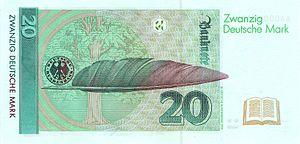
Le Hêtre aux Juifs : Scènes de la vie des montagnards westphaliens est une nouvelle de Annette von Droste-Hülshoff, parue en 1842 dans le Morgenblatt für gebildete Leser. L’histoire se déroule dans un village westphalien isolé appelé « village B. », dans un petit État allemand du XVIIIᵉ siècle, avant l’époque des grands bouleversements européens qui donneront lieu à la Révolution française. La nouvelle raconte l’histoire d’un meurtre non élucidé et évoque les événements l’ayant précédé et succédé. Elle est avant tout interprétée comme une étude de milieu plus que comme une histoire policière.